Château Phélan Ségur

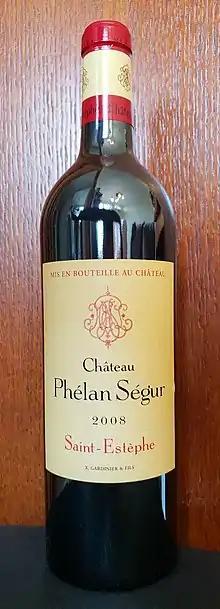
"Grand Vin" 2008

Château Phélan Ségur lies in the commune of Saint-Estèphe in the Bordeaux region of France, neighbouring vineyards Château Calon-Ségur and Château Montrose. In a 2003 Cru Bourgeois classification revision, it was listed as one of 9 "Cru Bourgeois Exceptionnels".